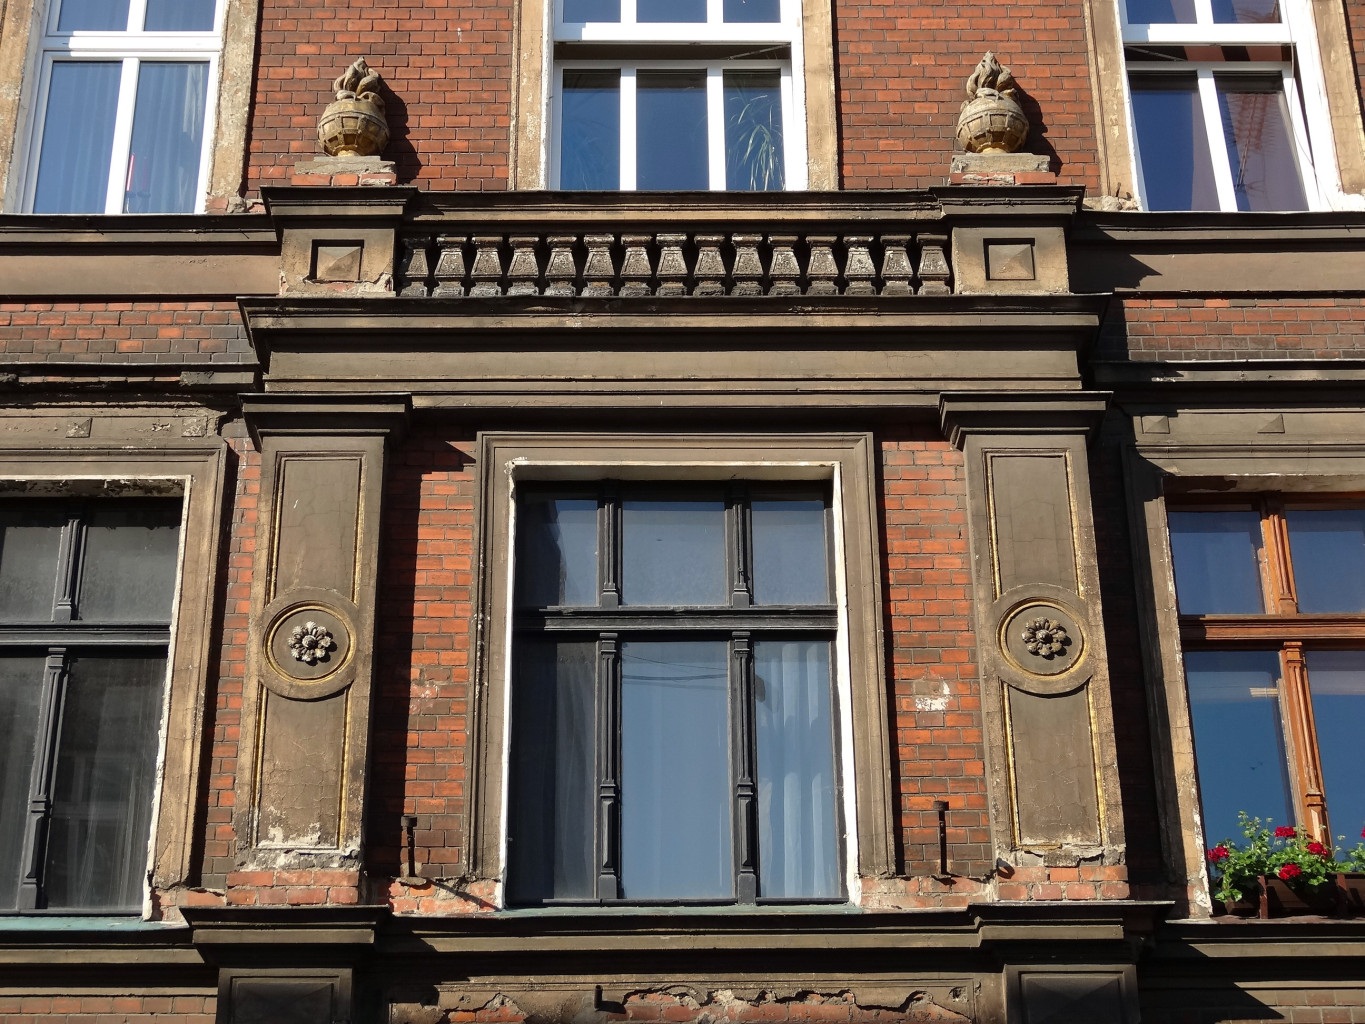
architecture, house, window, building, home, downtown, balcony, facade, windows, poland, tourist attraction, urban area, bydgoszcz